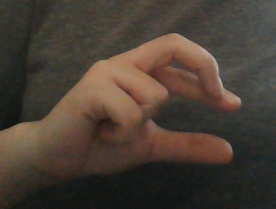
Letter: thal